River Rom

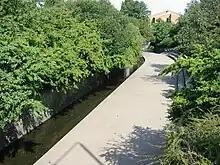
The river is culverted north of Roneo Corner and runs underneath Romford

The Rom then continues under the name of the Beam and forms the boundary between the London Borough of Havering and the London Borough of Barking and Dagenham before reaching the River Thames in the Dagenham industrial estate which included the Ford Motor Company works. The Beam Valley comprises of land running the entire stretch of the river. The valley also includes various historical features including tank traps, pillboxes and a section of the old Romford Canal.